Fais-moi mal, Johnny

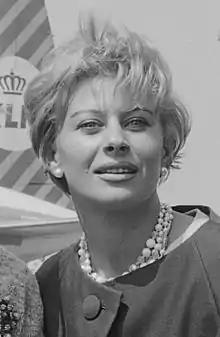
Magali Noël was the first person to perform "Fais-moi mal, Johnny" in 1956

Fais-moi mal, Johnny (in English: Hurt me, Johnny) is a French song written by Boris Vian, composed by Alain Goraguer in 1955, and performed for the first time by Magali Noël in 1956. It is considered one of the first French rock and roll songs.